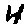
Label: 4